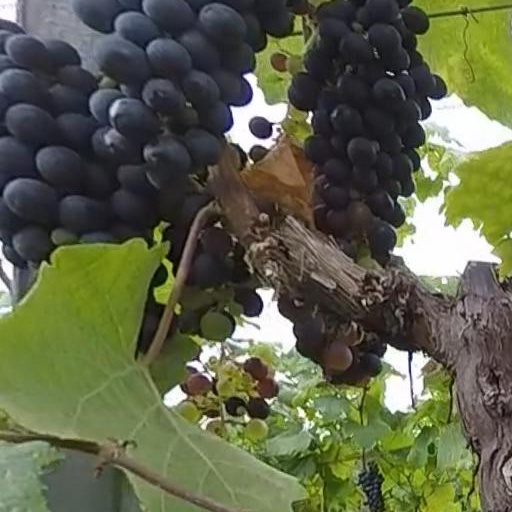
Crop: grape